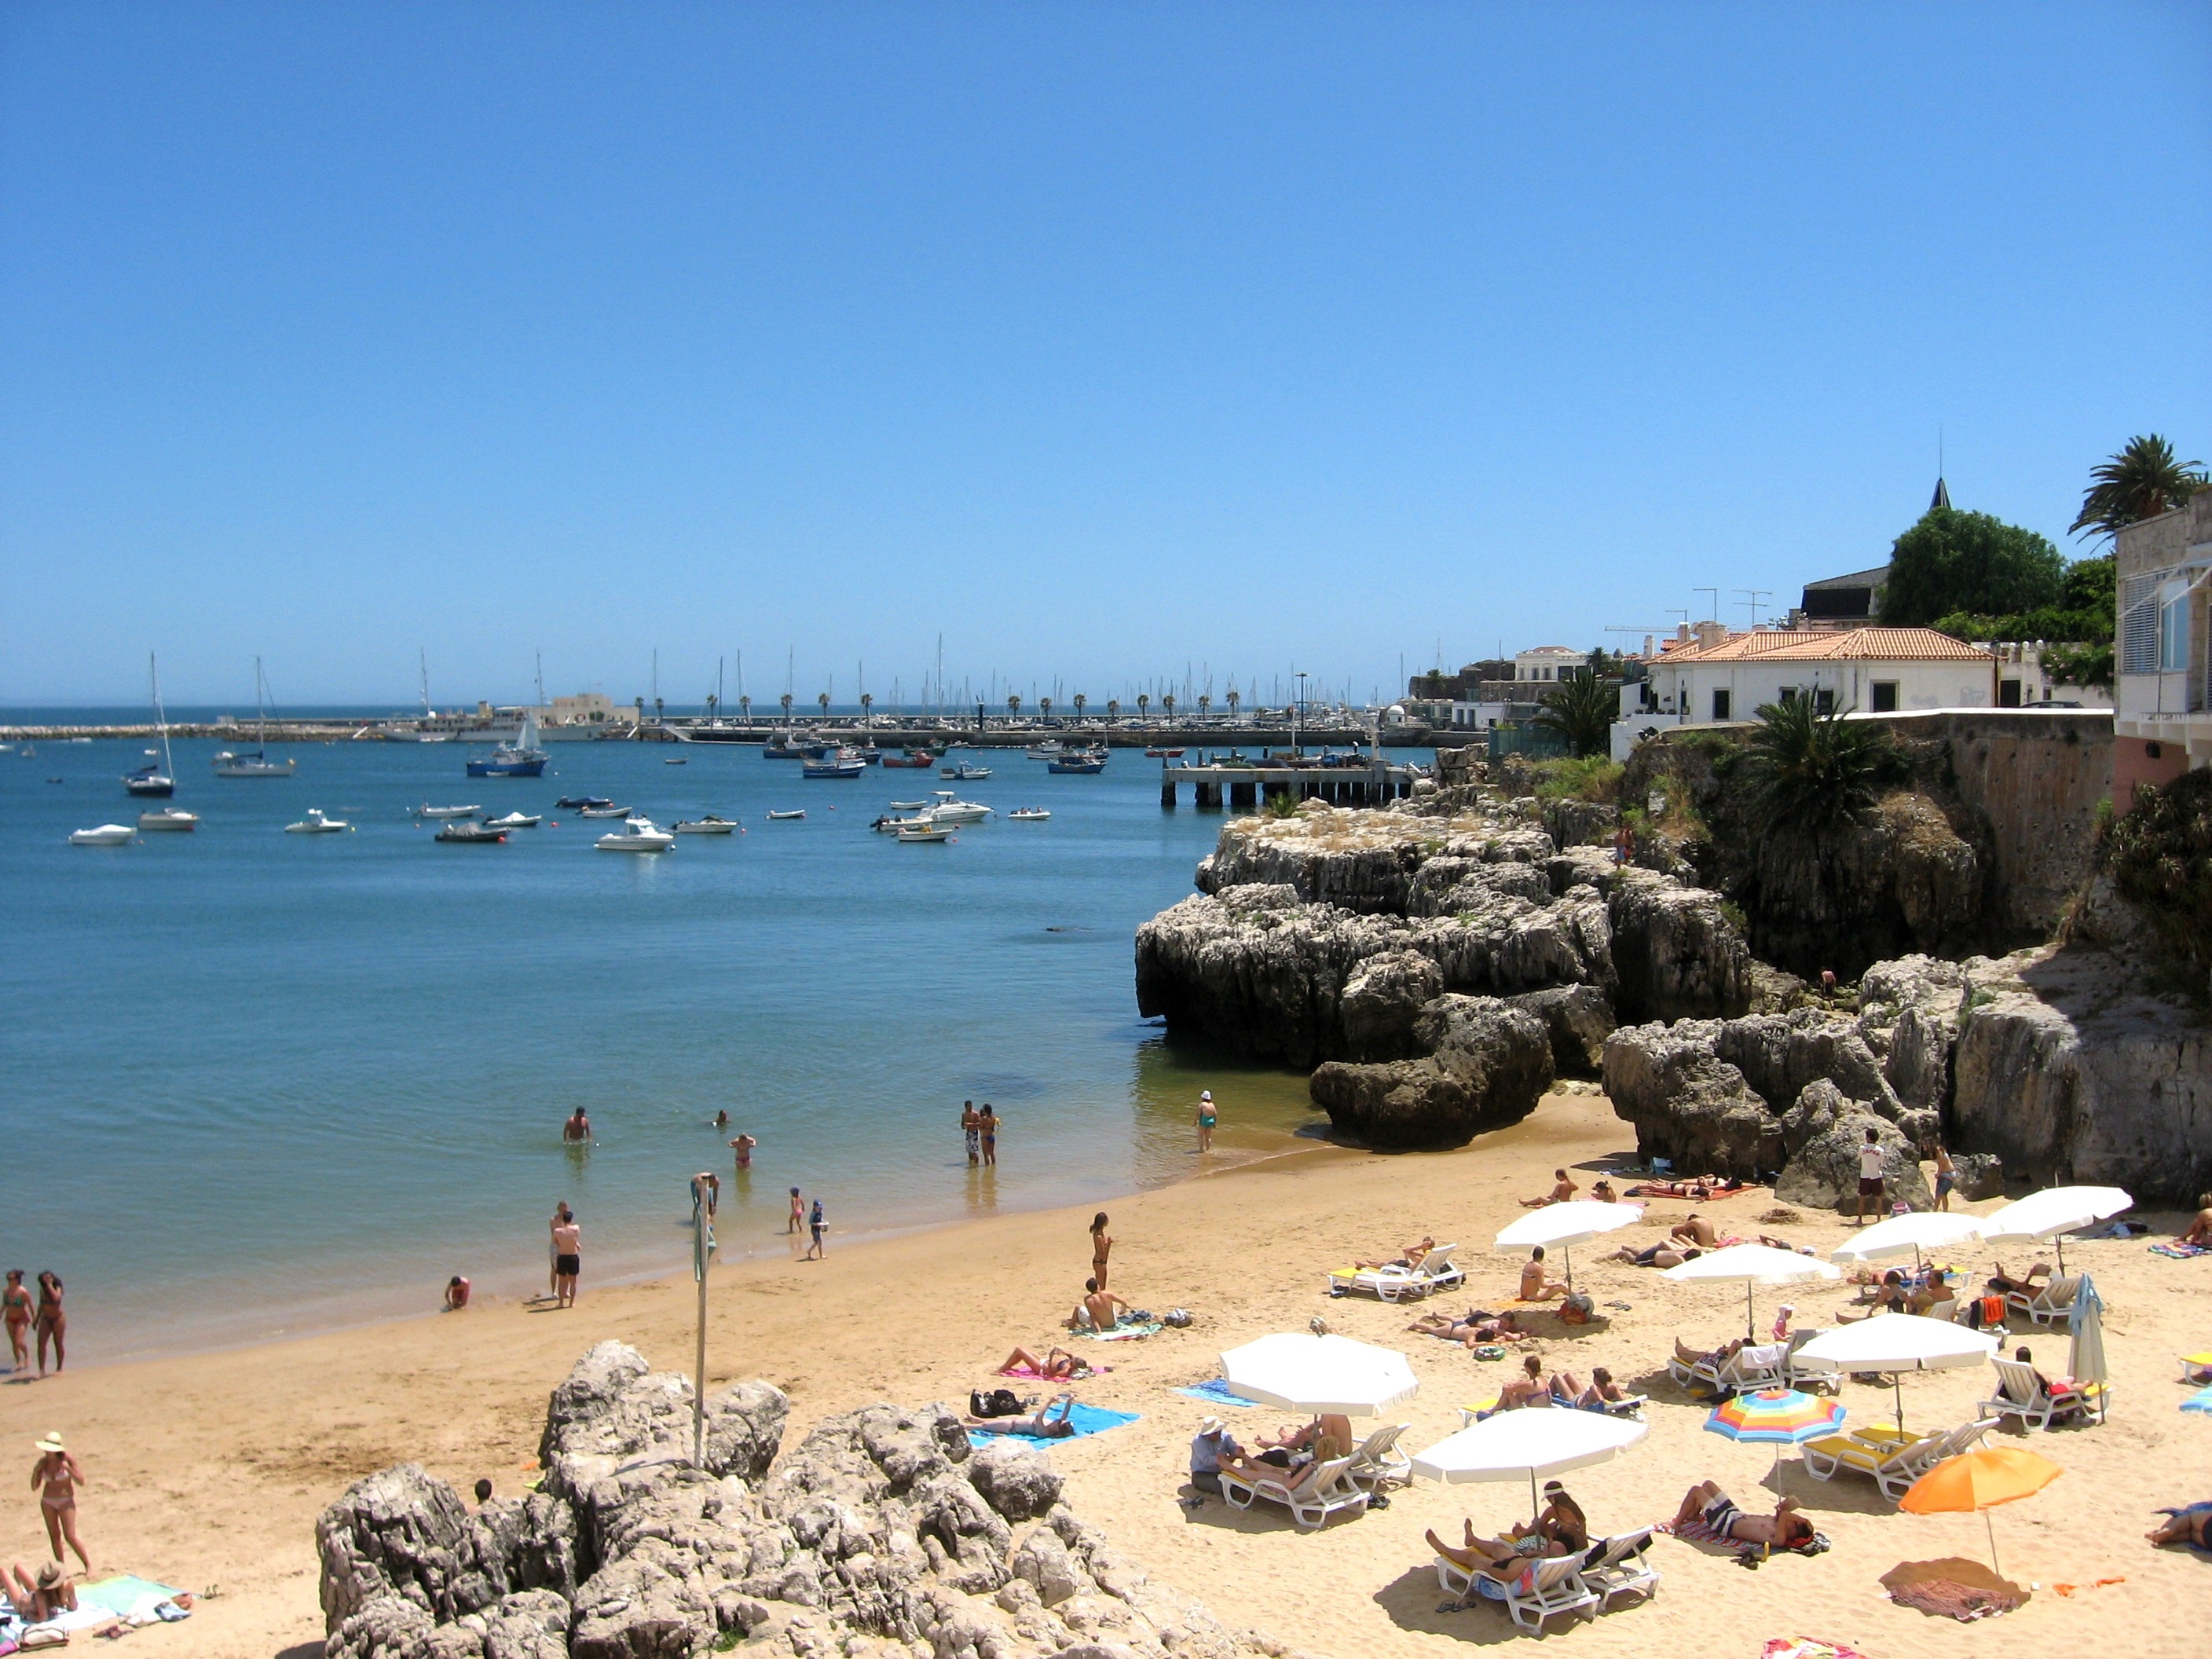
beach, sea, coast, water, sand, ocean, sky, shore, city, urban, summer, vacation, travel, europe, cove, bay, tourism, body of water, cool image, portugal, atlantic, cool photo, lisbon, cascais, portuguese, estoril, coastal and oceanic landforms